EDGE of Existence programme

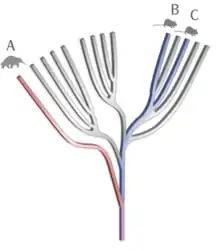
In this phylogenetic tree, species A has a higher ED score than either species B or C — it represents a branch rather than a twig on the tree of life. If species A were to go extinct, there would be no similar species left on the planet and a larger amount of unique evolutionary history would be lost forever.

Some species are more distinct than others because they represent a larger amount of unique evolution. Species like the aardvark have few close relatives and have been evolving independently for many millions of years. Others like the domestic dog originated only recently and have many close relatives. Species uniqueness can be measured as an 'Evolutionary Distinctiveness' (ED) score, using a phylogeny, or evolutionary tree. ED scores are calculated relative to a clade of species descended from a common ancestor. The three clades for which the EDGE of Existence Programme has calculated scores are all classes, namely mammals, amphibians, and corals.